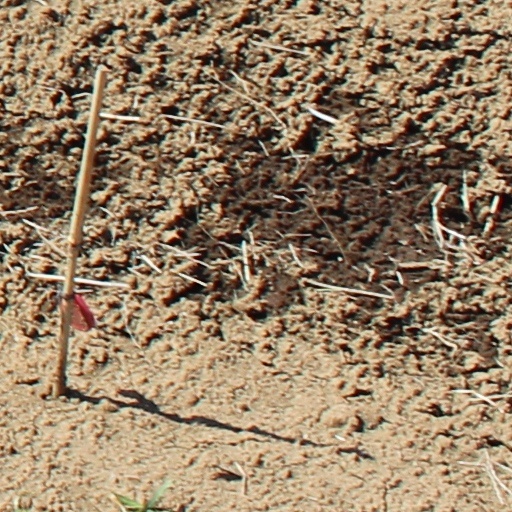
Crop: wheat